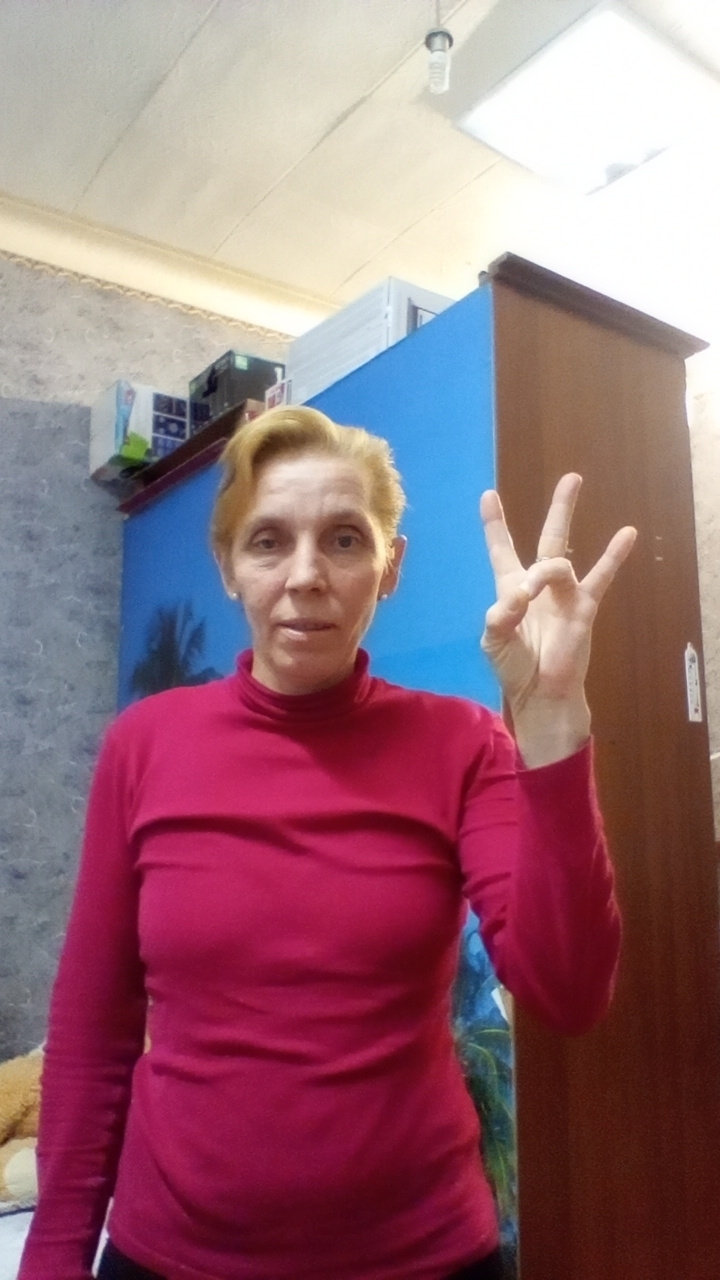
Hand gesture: three3